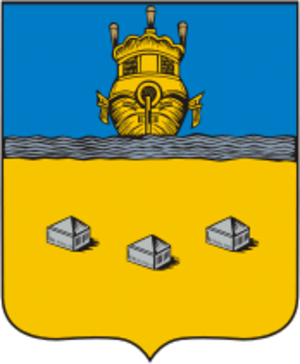
Soligalitch est une ville de l'oblast de Kostroma, en Russie, et le centre administratif du raïon de Soligalitch. Sa population s'élevait à 6 144 habitants en 2013.